Diego Schwartzman

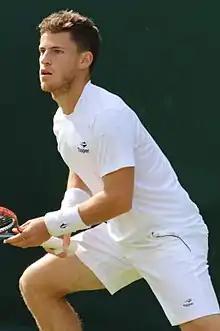
Diego Schwartzman, 2016

Schwartzman won his first-ever singles title at the Istanbul Open—an outdoor 250 clay court event. He impressively defeated established top player Grigor Dimitrov in the final, coming back to win 6–0 in the final set after losing the first set in a tie-break. Later, Dimitrov apologized for his behavior during the match after he smashed three rackets, which ultimately led to a warning, a point penalty, and another point penalty. The second and final point penalty came with Dimitrov down 5–0 and gave the game, set, and match to Schwartzman.